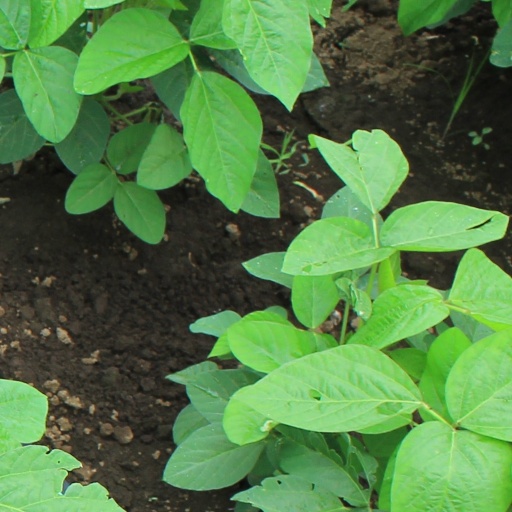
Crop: soybean